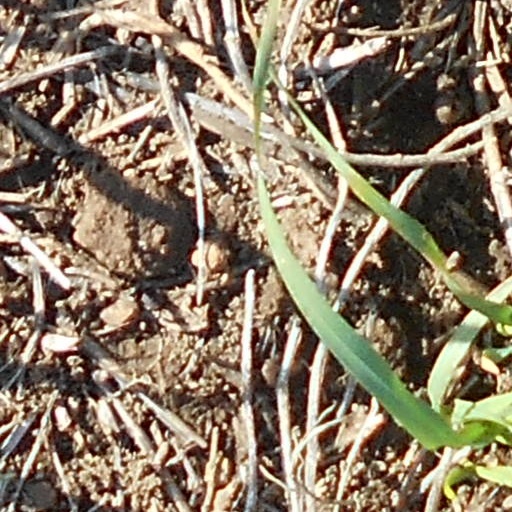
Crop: wheat